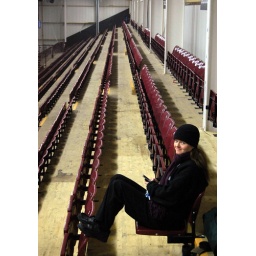
Tracey takes a seat in the stands before the rink doors open for a Phoenix game.